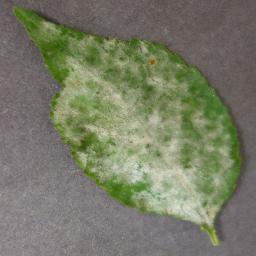
Label: Cherry___Powdery_mildew